Kiryat Ata

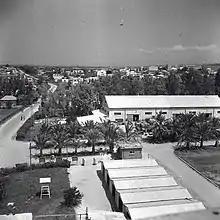
Kiryat Ata 1945

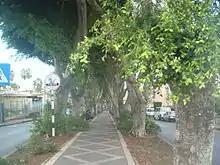
HaTzionut Boulevard

In the 1922 census of Palestine conducted by the British Mandate authorities, "Kufritta" showed a population of 400; 7 Christians and 393 Muslims, where all the Christians were of the Orthodox faith.